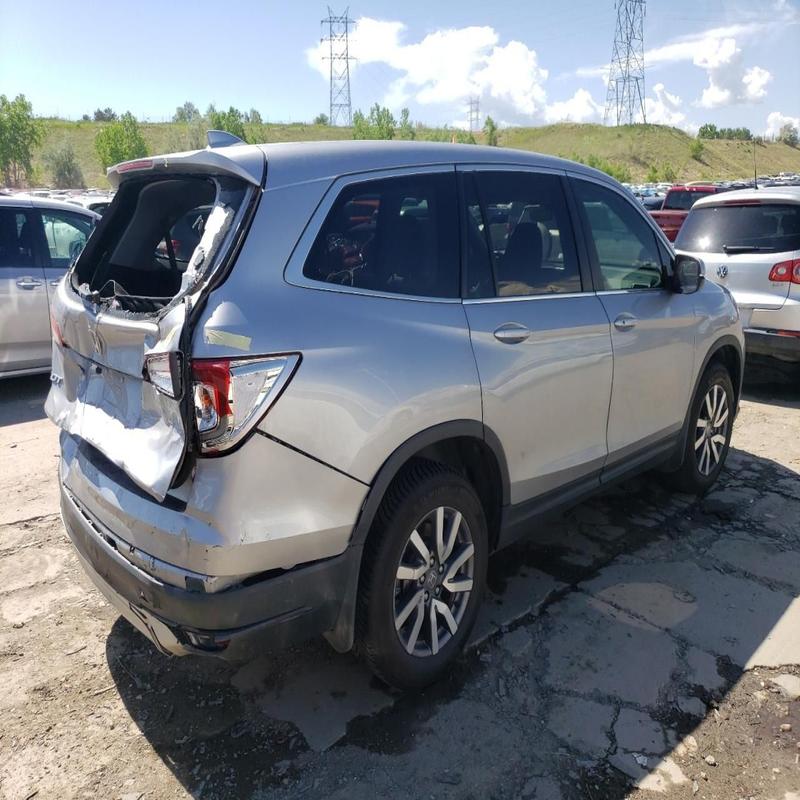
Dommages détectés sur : pare-brise arrière, malle, feu arrière droit, pare-choc arrière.
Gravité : majeur